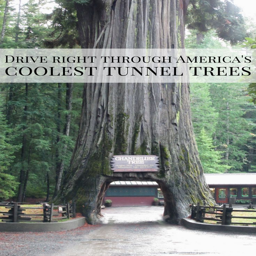
no trees were harmed in the making of this guide